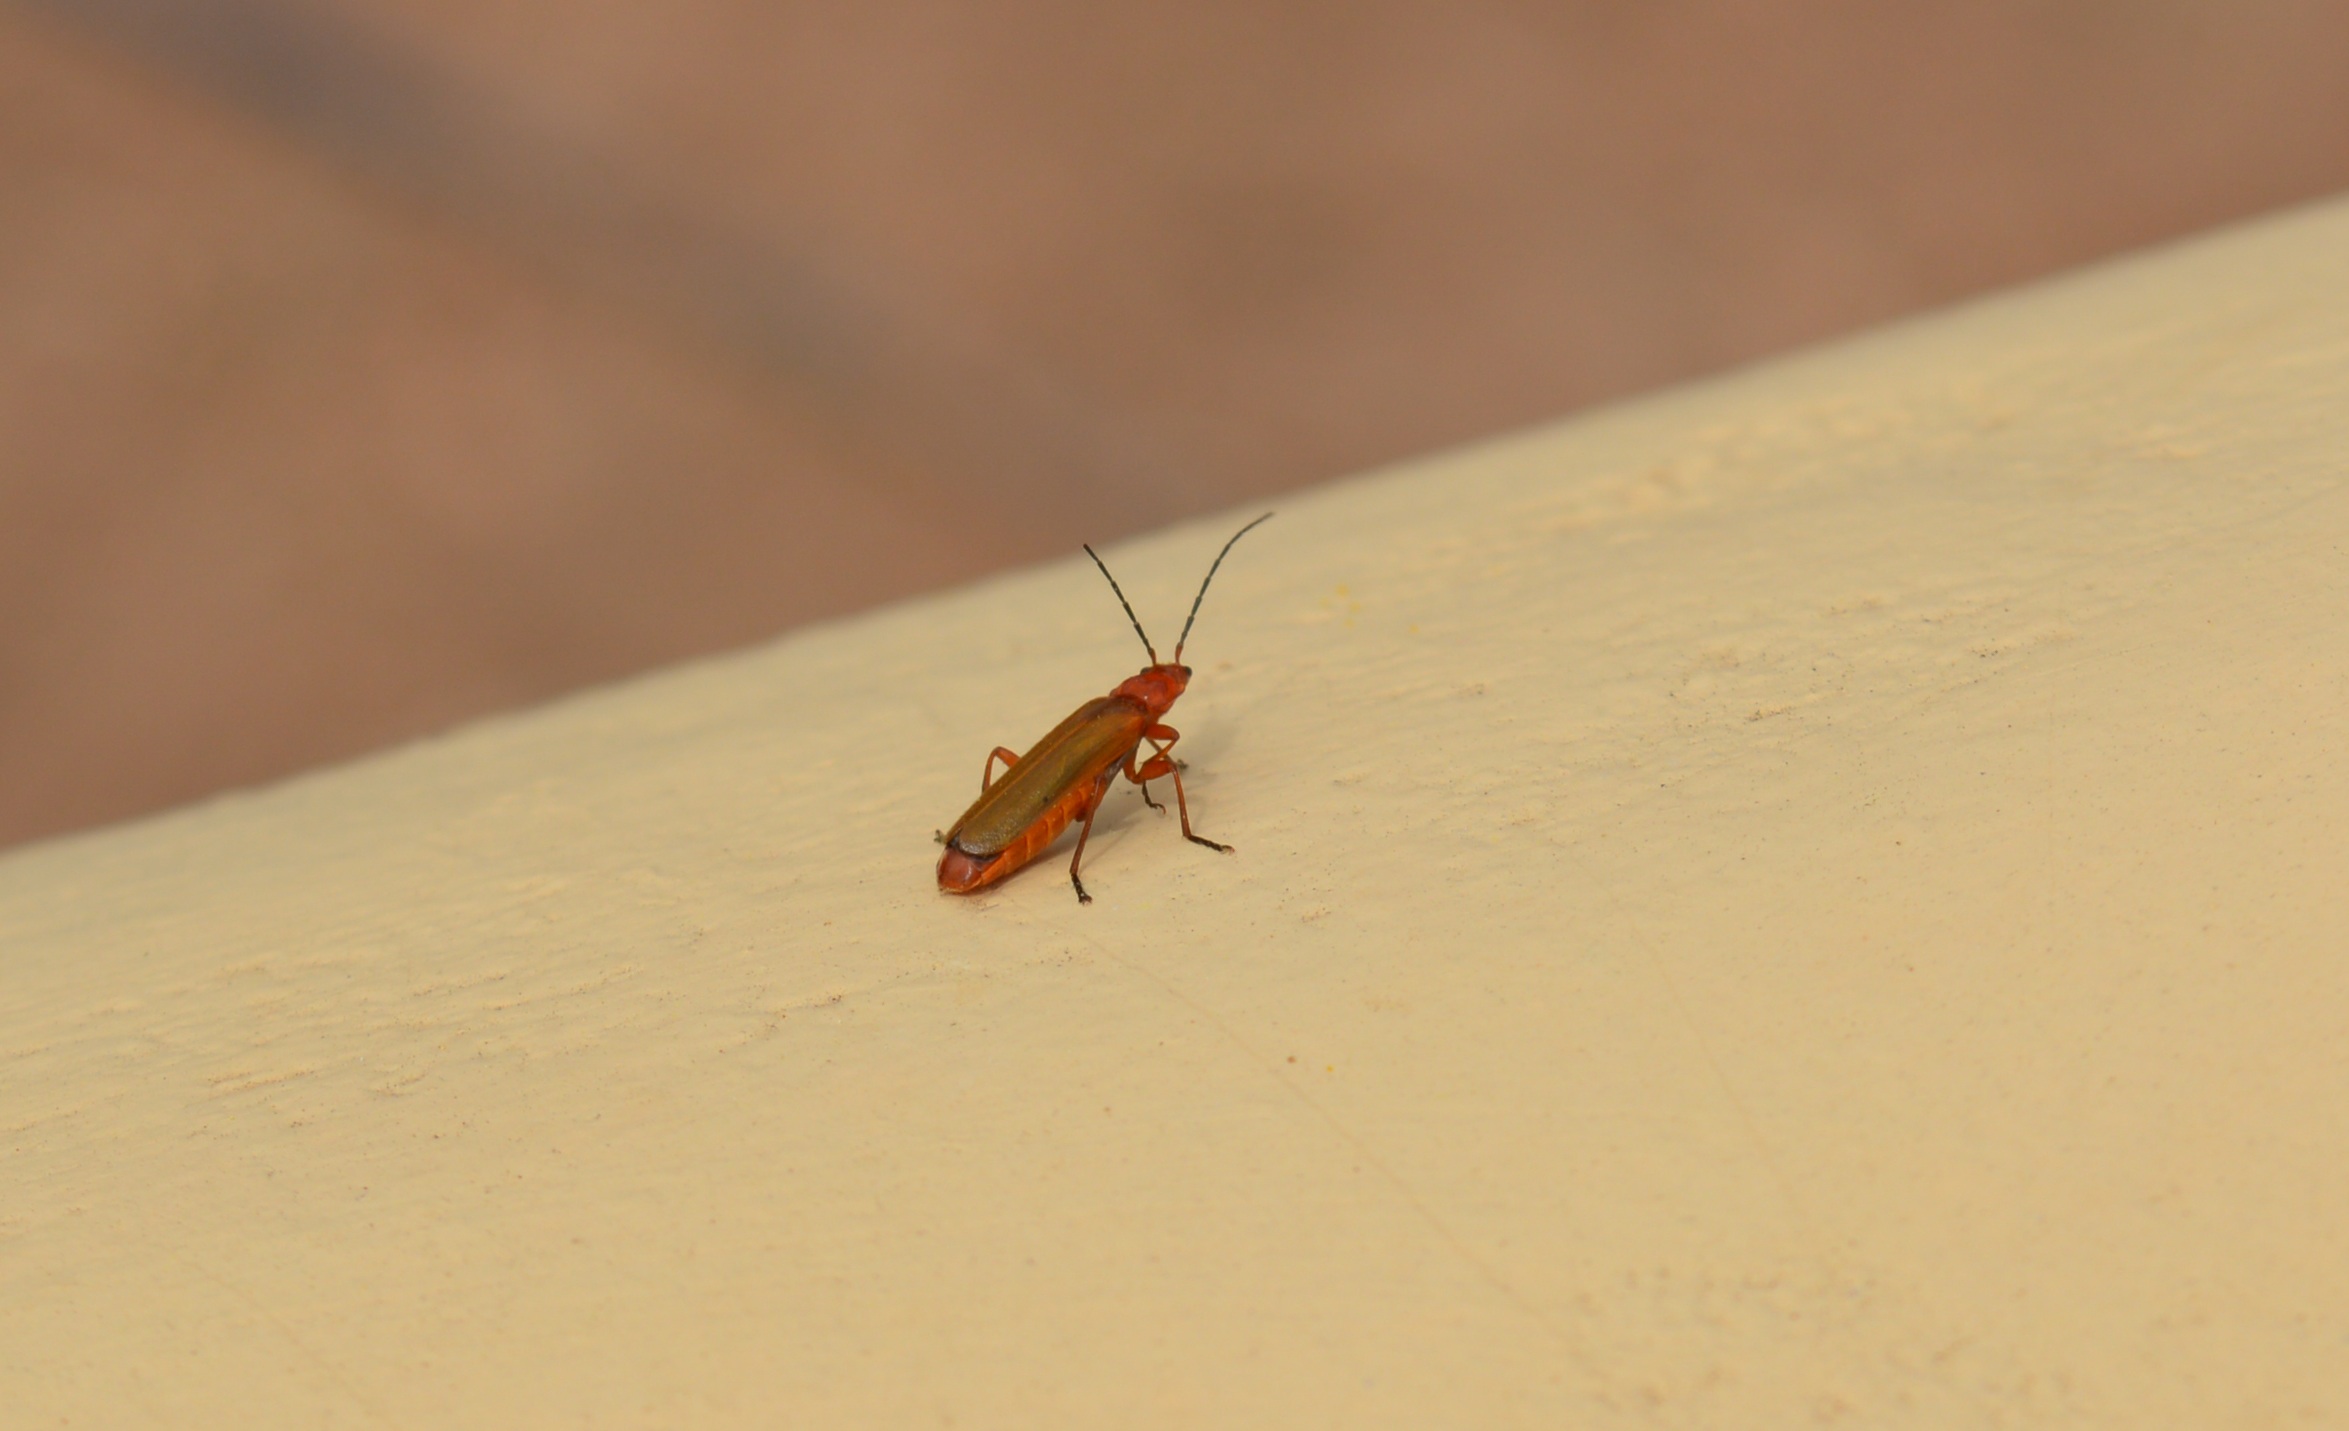
wing, insect, fauna, invertebrate, close up, macro photography, arthropod